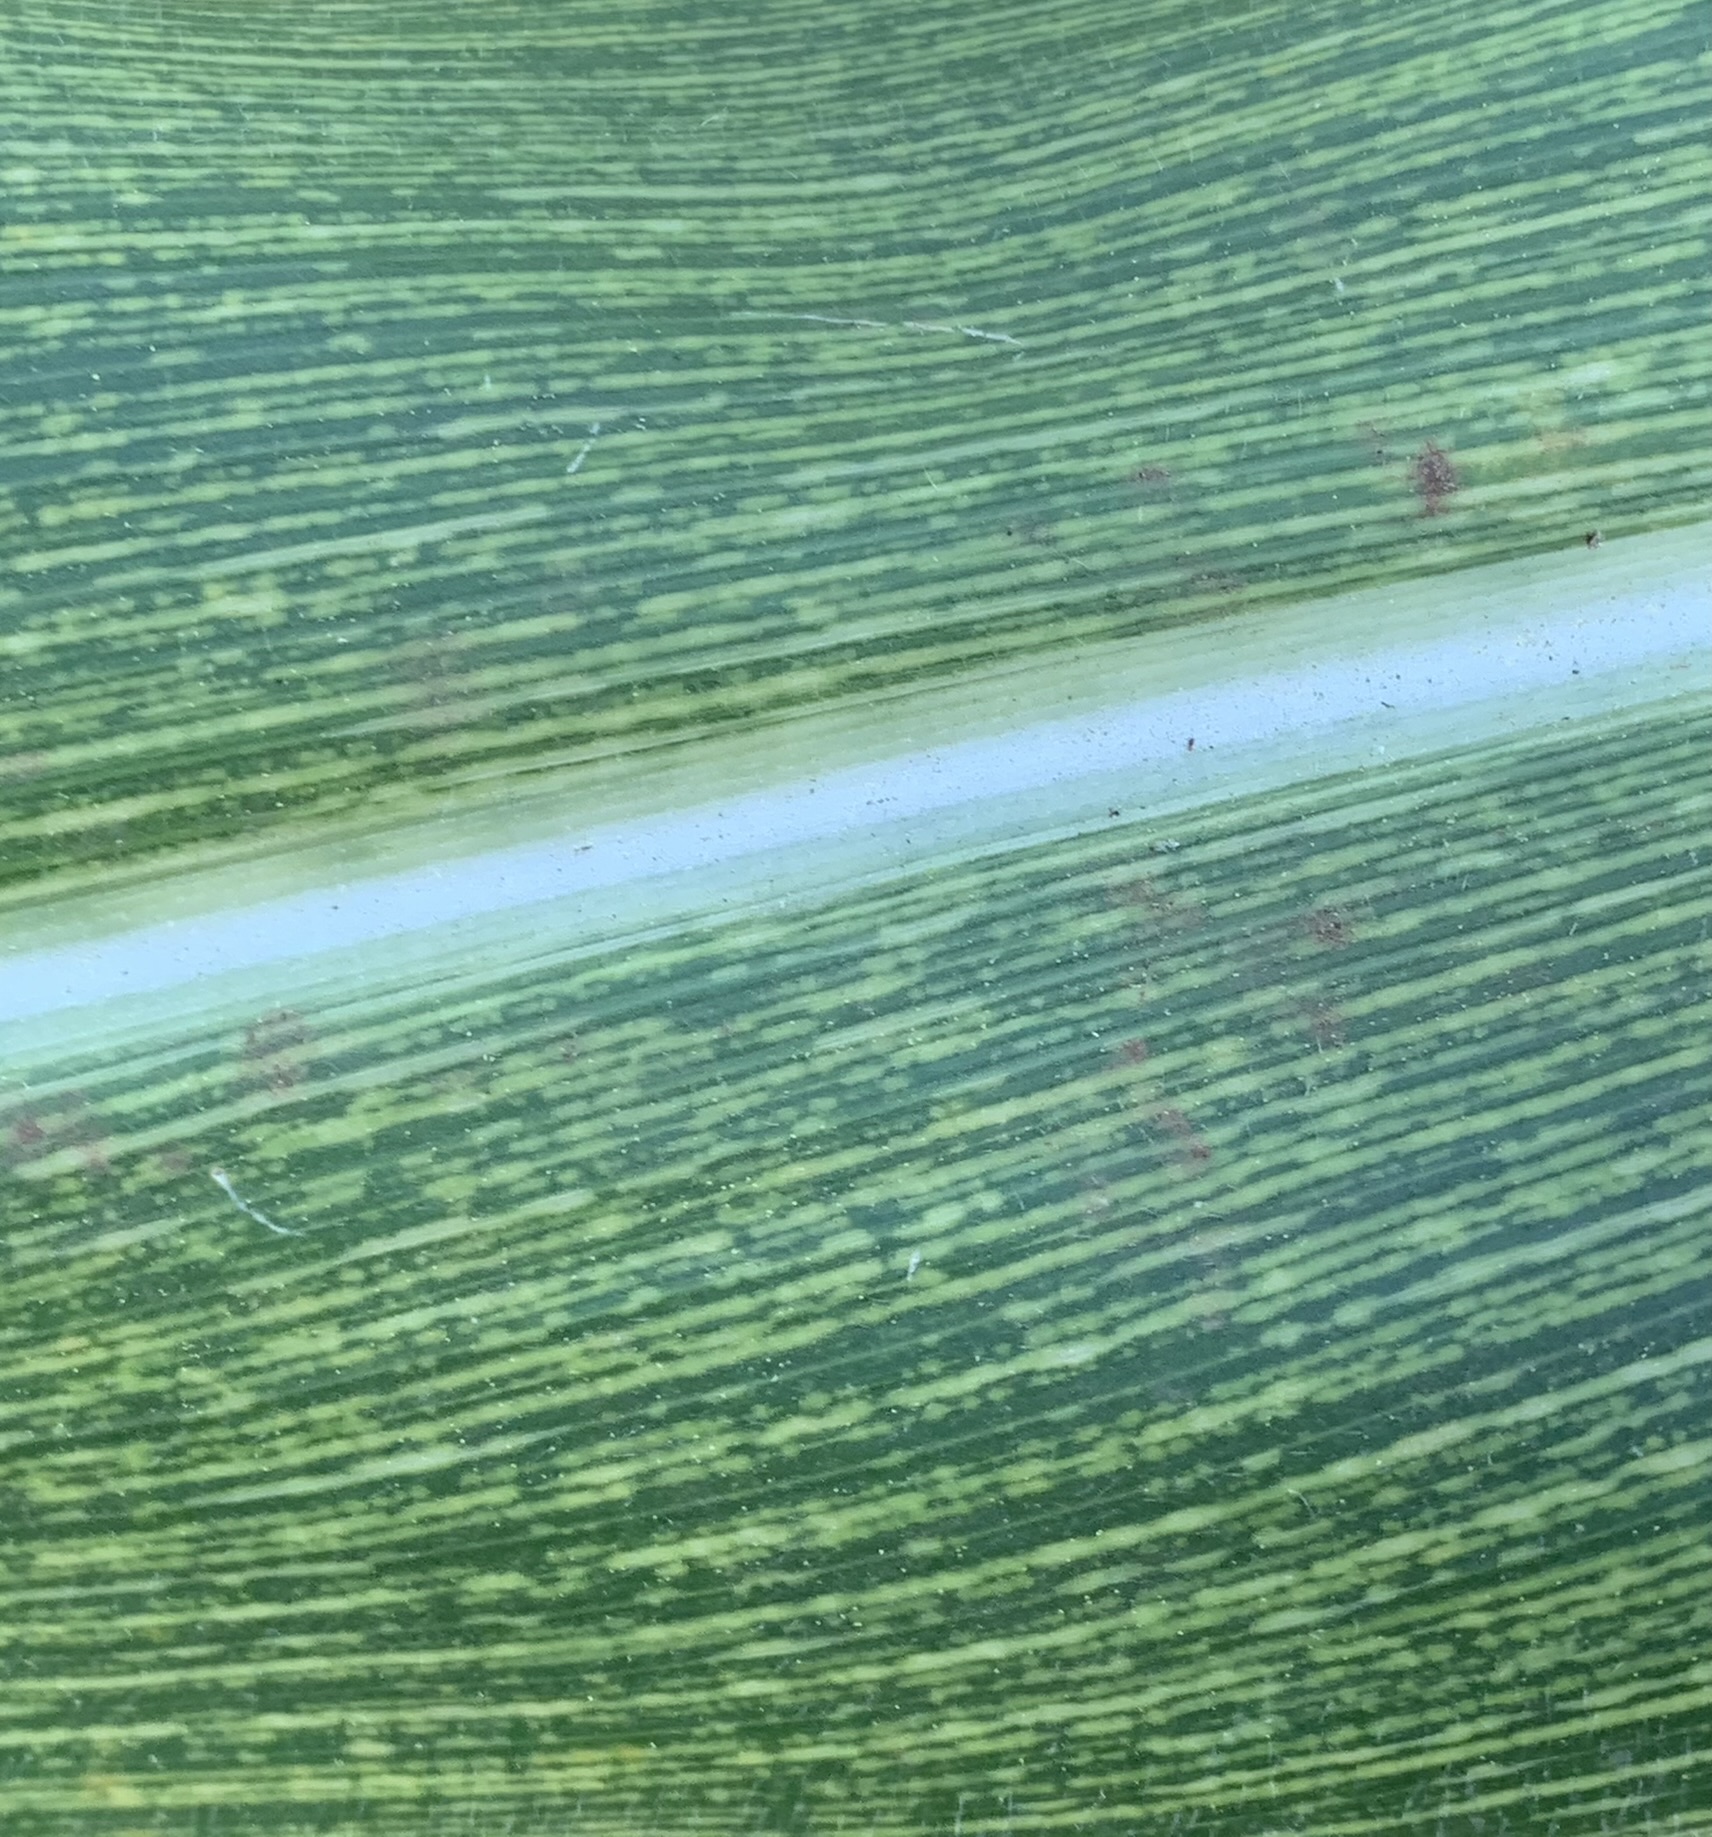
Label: MSV